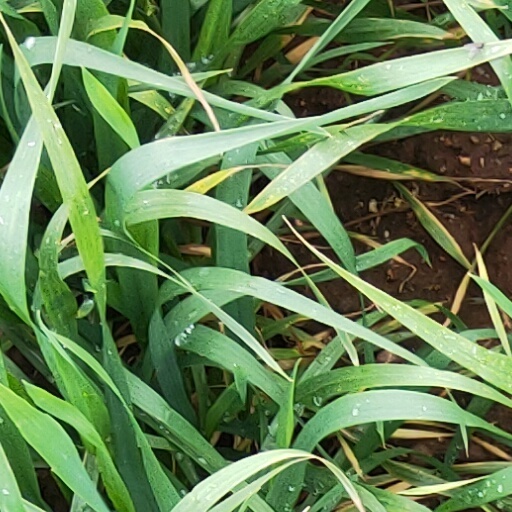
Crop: wheat